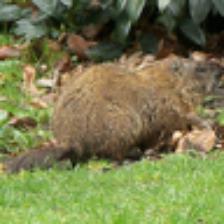
Label: NonHuman